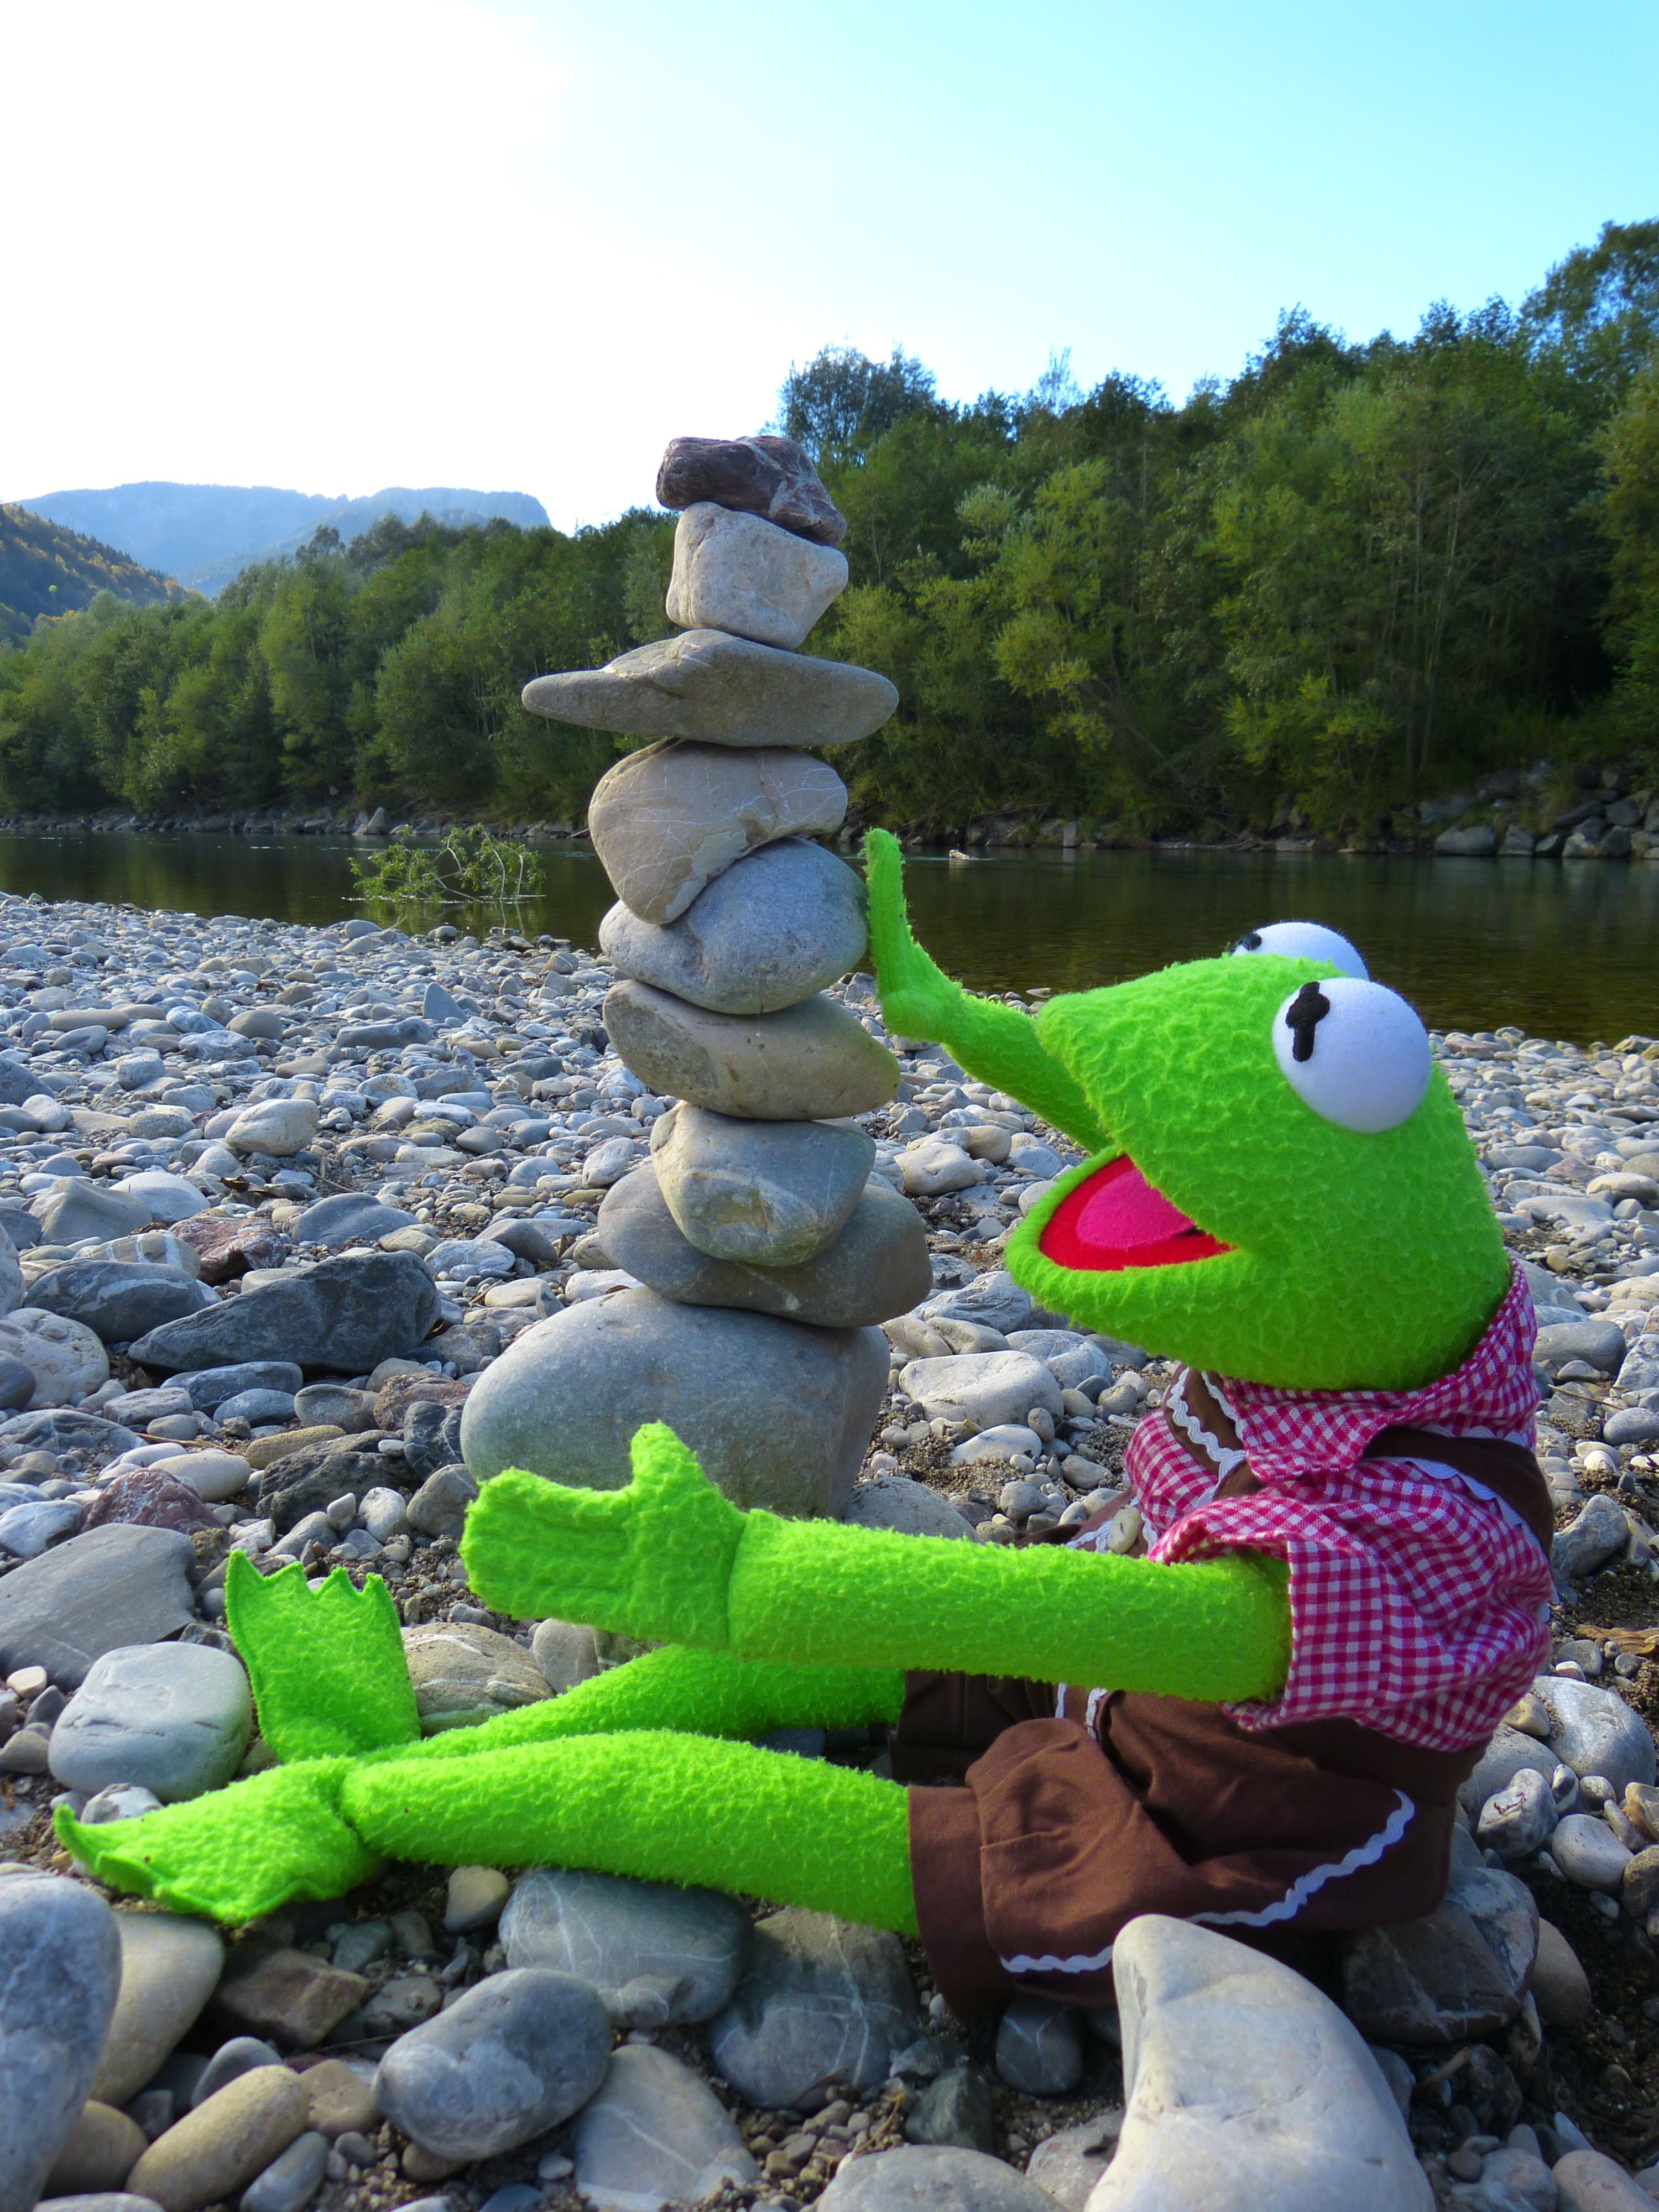
rock, vacation, pond, statue, frog, garden, stone tower, doll, stones, fun, cairn, costume, kermit, water feature, leather pants, build tower